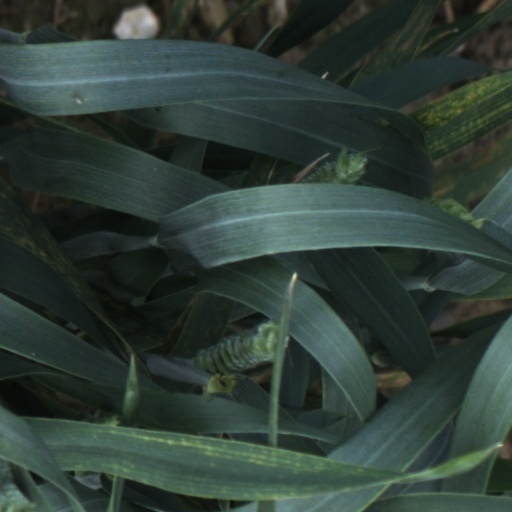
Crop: wheat